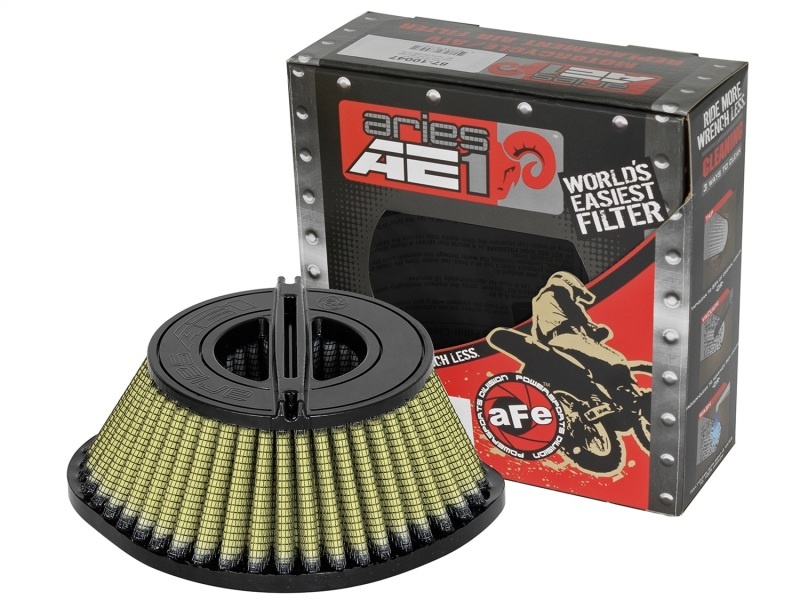
aFe Aries Powersport Air Filters OER PG7 A/F PG7 MC - Yamaha WRF250/450 03-09
Brand: aFe
With seven layers of progressively finer mesh cotton gauze/synthetic media between 100-percent polyurethane top and base, this high flow "oiled" conical performance filter provide maximum protection with highest cumulative filtration efficiency for severe duty environments. Washable and reusable for multiple cleanings, the tall open evenly spaced pleats provide excellent dust holding capacity for longer service cycle between cleanings. Integrated urethane bump seal insures tight, no leak seal over the life of the filter. This Part Fits: Year Make Model Submodel 2003-2009 Yamaha WR250F Base 2003-2008,2011-2013 Yamaha WR450F Base
Category: Vehicles & Parts > Vehicle Parts & Accessories > Motor Vehicle Parts > Motor Vehicle Sensors & Gauges > Air Intake Temperature Sensors